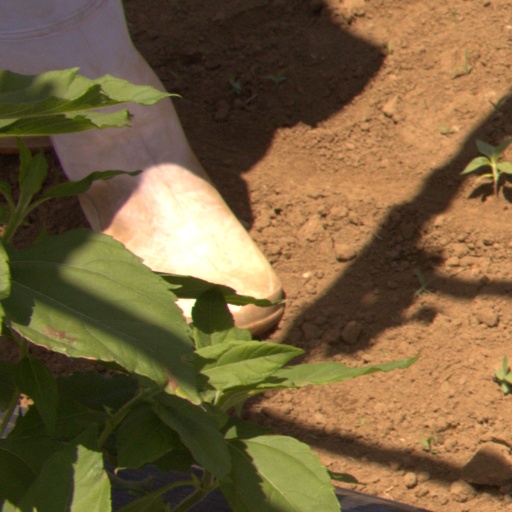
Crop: Jerusalem artichoke